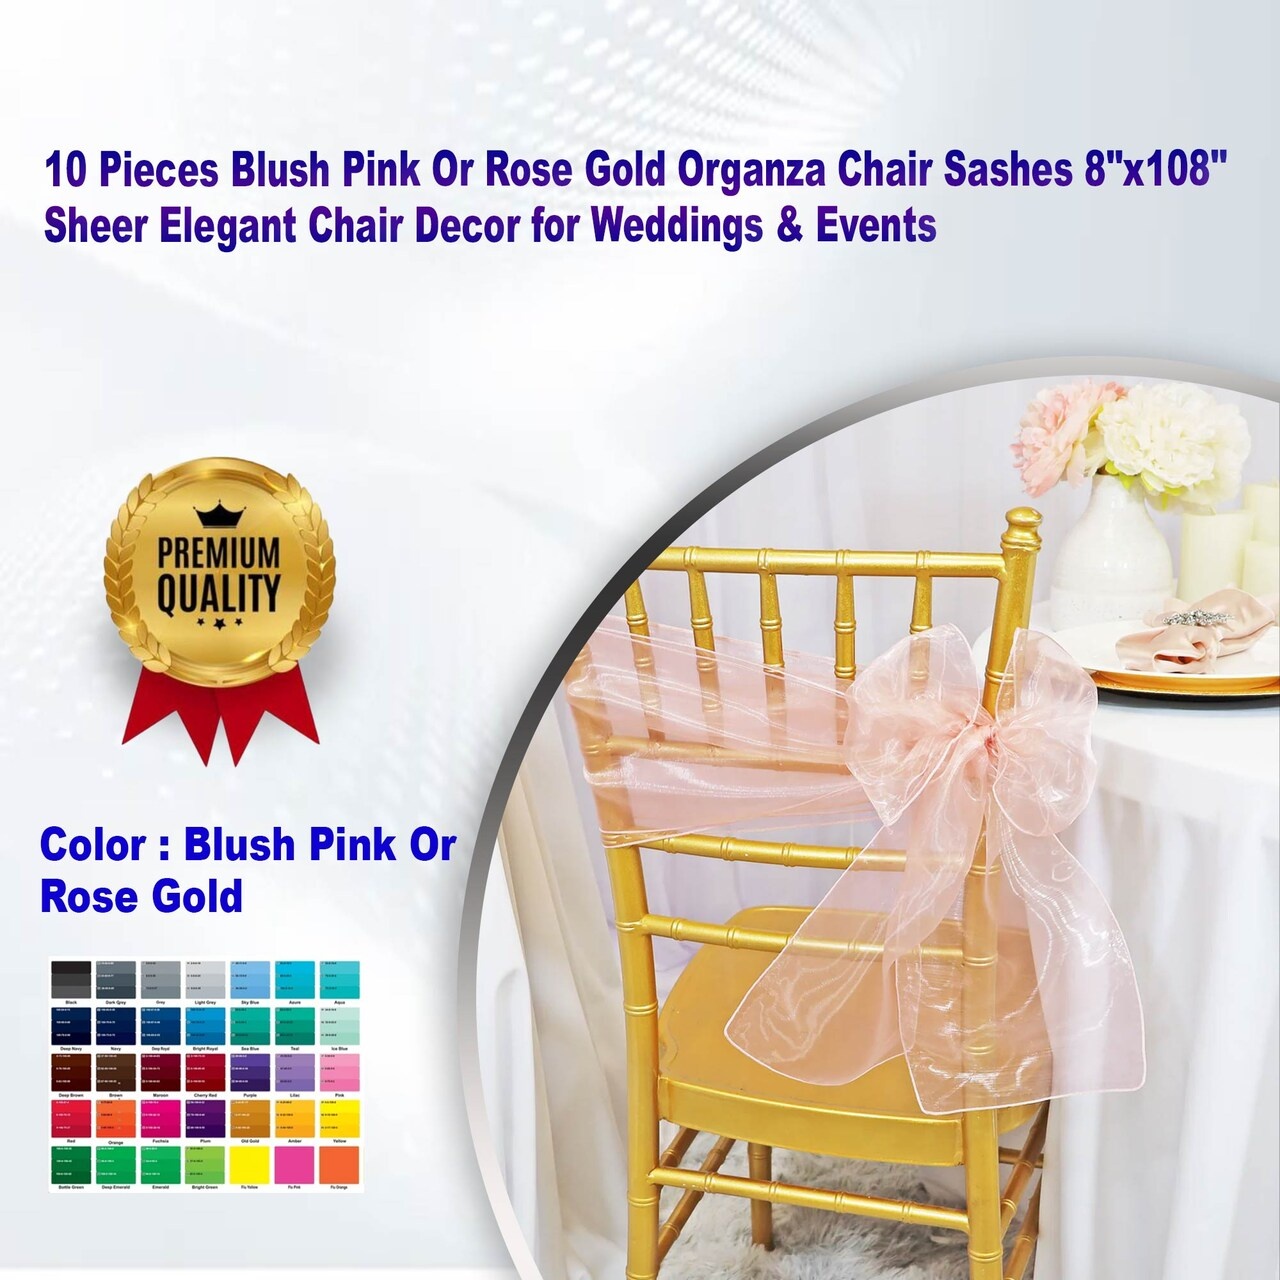
10 Pieces Blush Pink Or Rose Gold Organza Chair Sashes 8"x108" Sheer Elegant Chair Decor for Weddings & Events
10 Pieces Blush Pink Or Rose Gold Organza Chair Sashes 8"x108" Sheer Elegant Chair Decor for Weddings & Events Enhance your event decor with these delicate Blush Pink Rose Gold Organza Chair Sashes. Measuring 8"x108", they feature a sheer, translucent fabric with a subtle shimmer that drapes gracefully, adding warmth and elegance to weddings, receptions, banquets, and formal occasions. Key Features: Quantity: 10 pieces per pack Color: Blush Pink with Rose Gold shimmer Size: 8 inches wide x 108 inches long Material: High quality sheer organza Lightweight and ethereal with a soft shimmer finish Fits most standard banquet, folding, and Chiavari chairs Ideal for weddings, bridal showers, galas, and elegant events Easy to style into bows, sashes, or decorative wraps Care Instructions: Hand wash only, hang dry, do not bleach or tumble dry Note: Due to varying device settings, actual color may differ. This item is non returnable. Please review the product details carefully before placing your order.
Brand: RADYAN
Category: Arts & Entertainment > Party & Celebration > Party Supplies > Chair Sashes > Ruffled Sashes